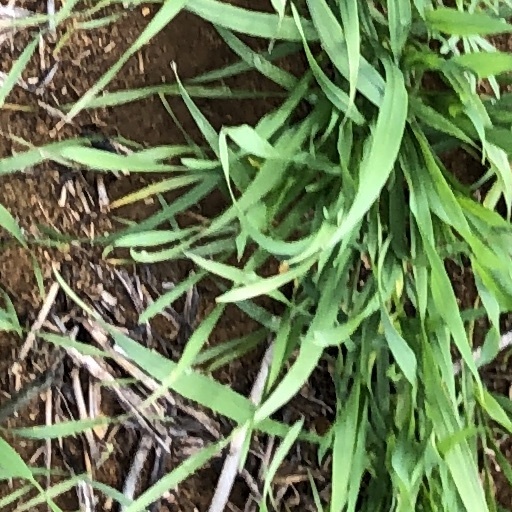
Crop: wheat